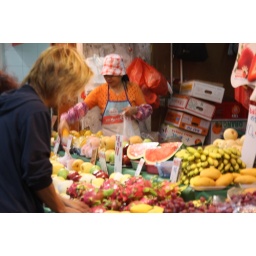
fruit market in Hong Kong